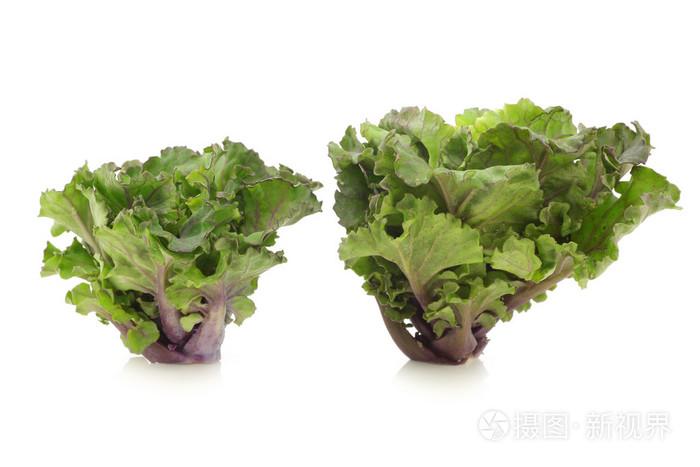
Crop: unknown
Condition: cabbage